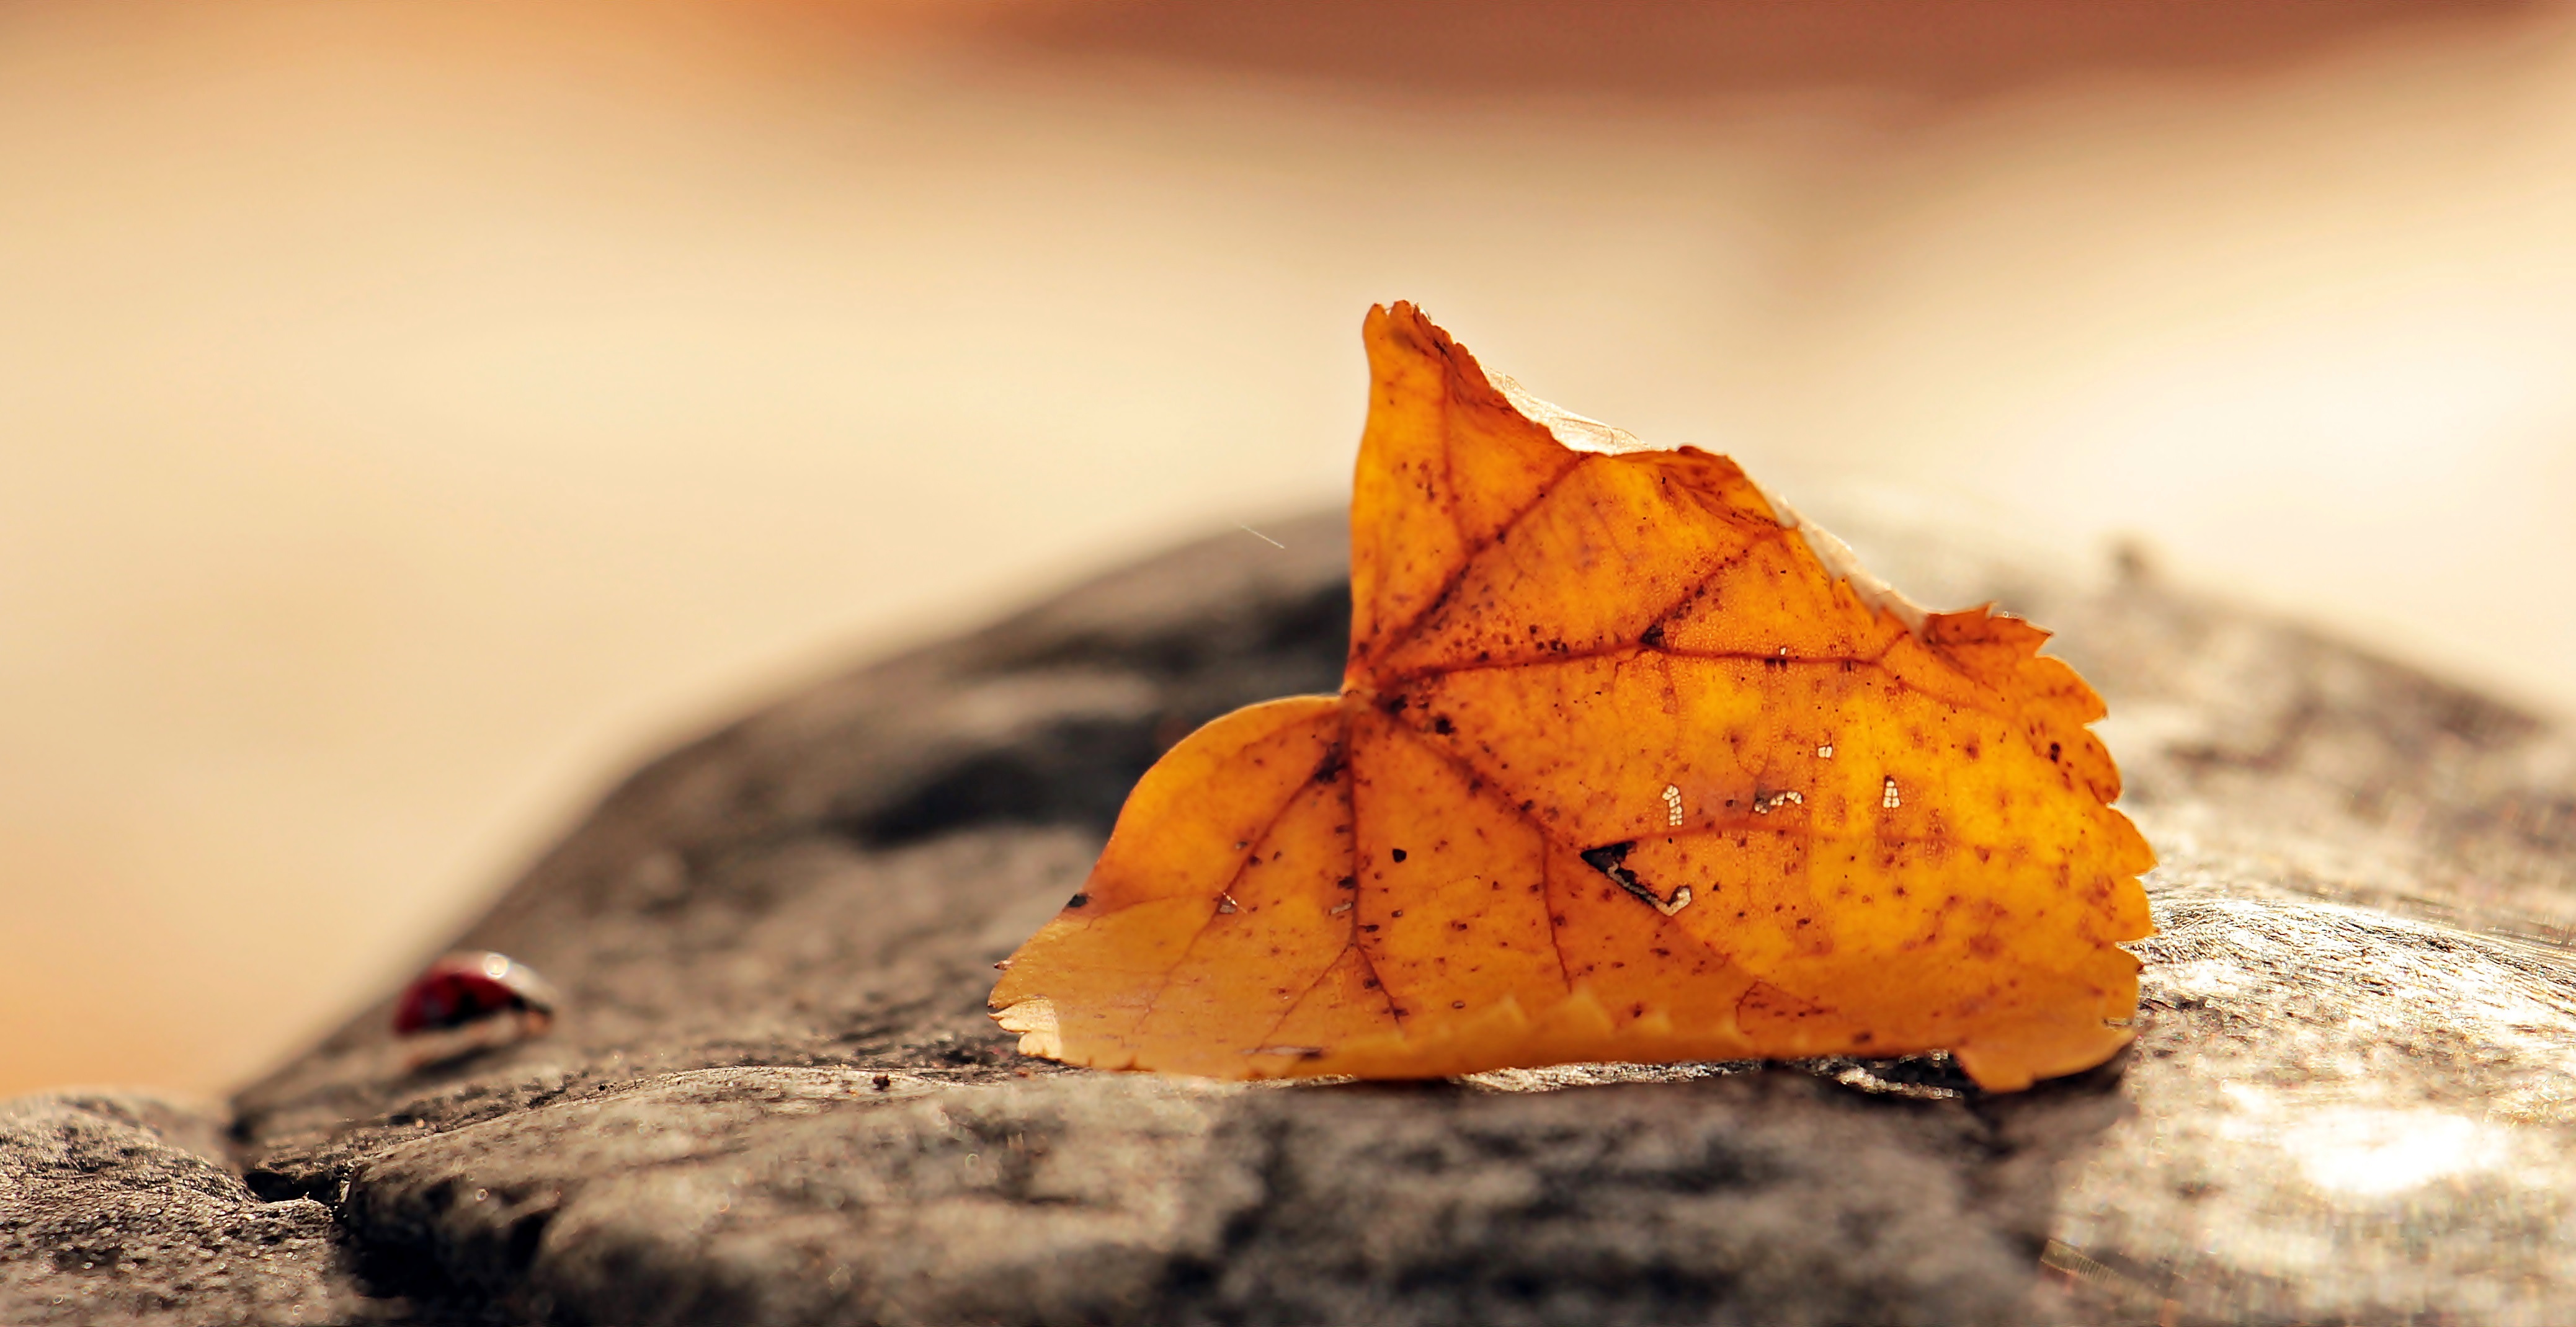
nature, outdoor, plant, sun, photography, morning, leaf, flower, petal, stone, red, color, insect, autumn, soil, ladybug, yellow, close, season, map, maple leaf, close up, background image, autumn mood, coloring, leaves, sunny, background, mood, beetle, autumn leaf, greeting card, fall color, fall foliage, golden autumn, autumn colours, coccinellidae, points, atmospheric, foliage leaf, macro photography, out of focus, yellow leaf, lucky ladybug, ladybug fuzzy